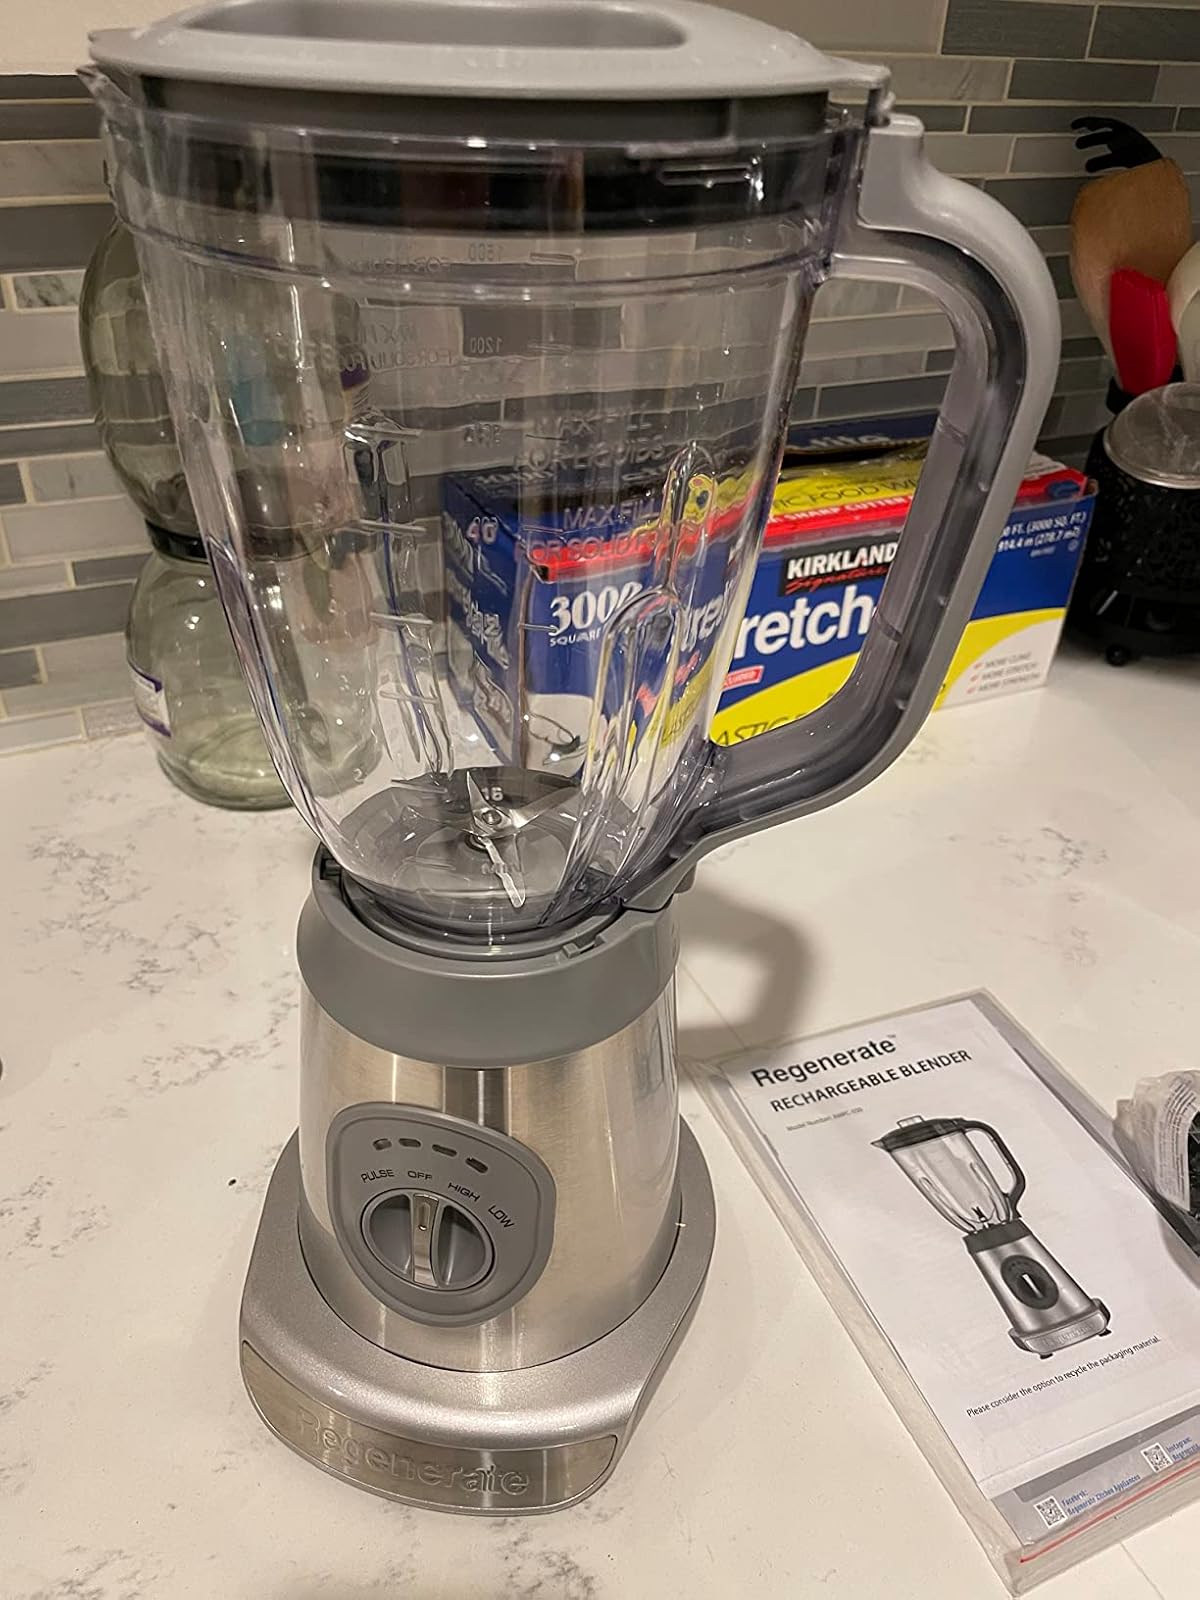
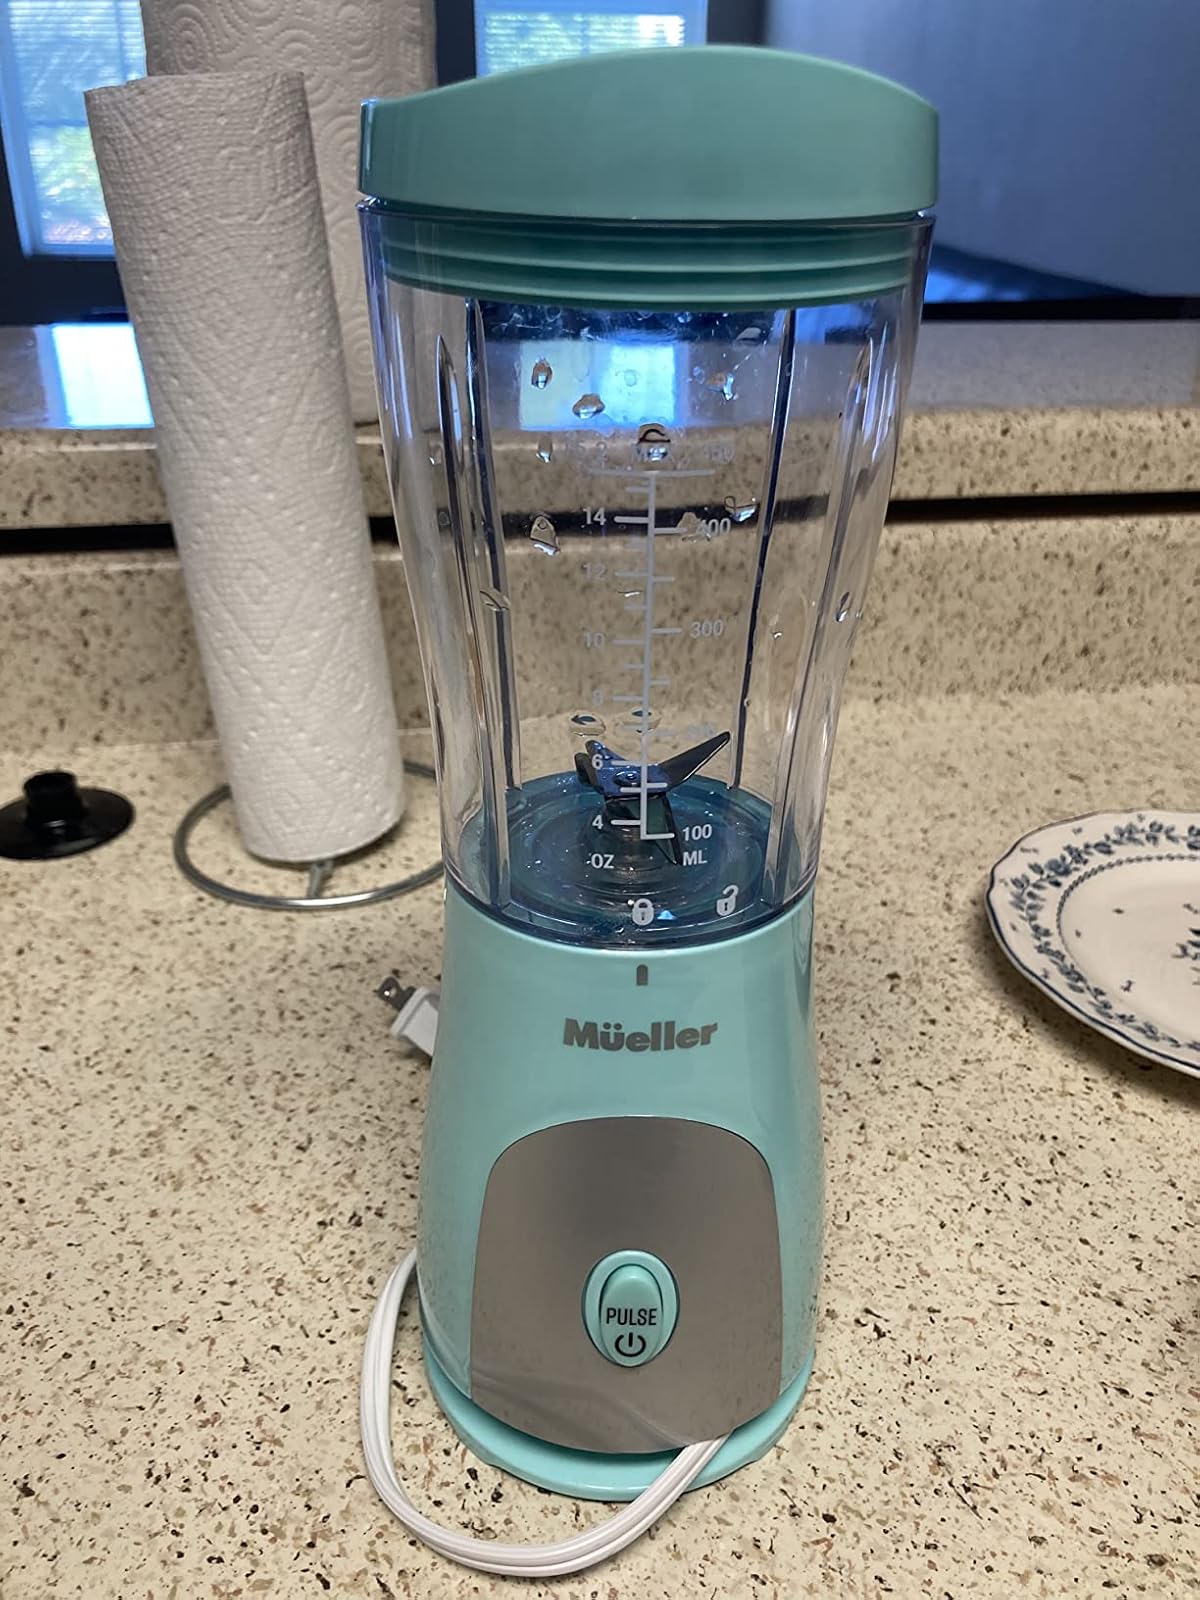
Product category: items_blender
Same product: no